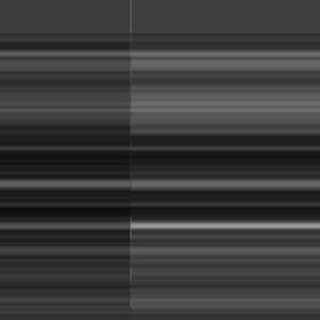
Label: sugarcane_bacterial_blight